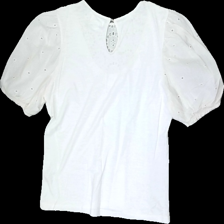
View: back
Type: T-shirt
Category: Ladies
Brand: Holly And Whyte (Lindex)
Material: 100% Cotton
Pattern: Embroidered
Cut: Regular
Size: M
Stains: Minor
Damage: stained
Damage location: top center
Damage 2: stain
Damage 2 location: middle center
Price range: <50
Recommended usage: Recycle
Description: white t-shirt with emroidery